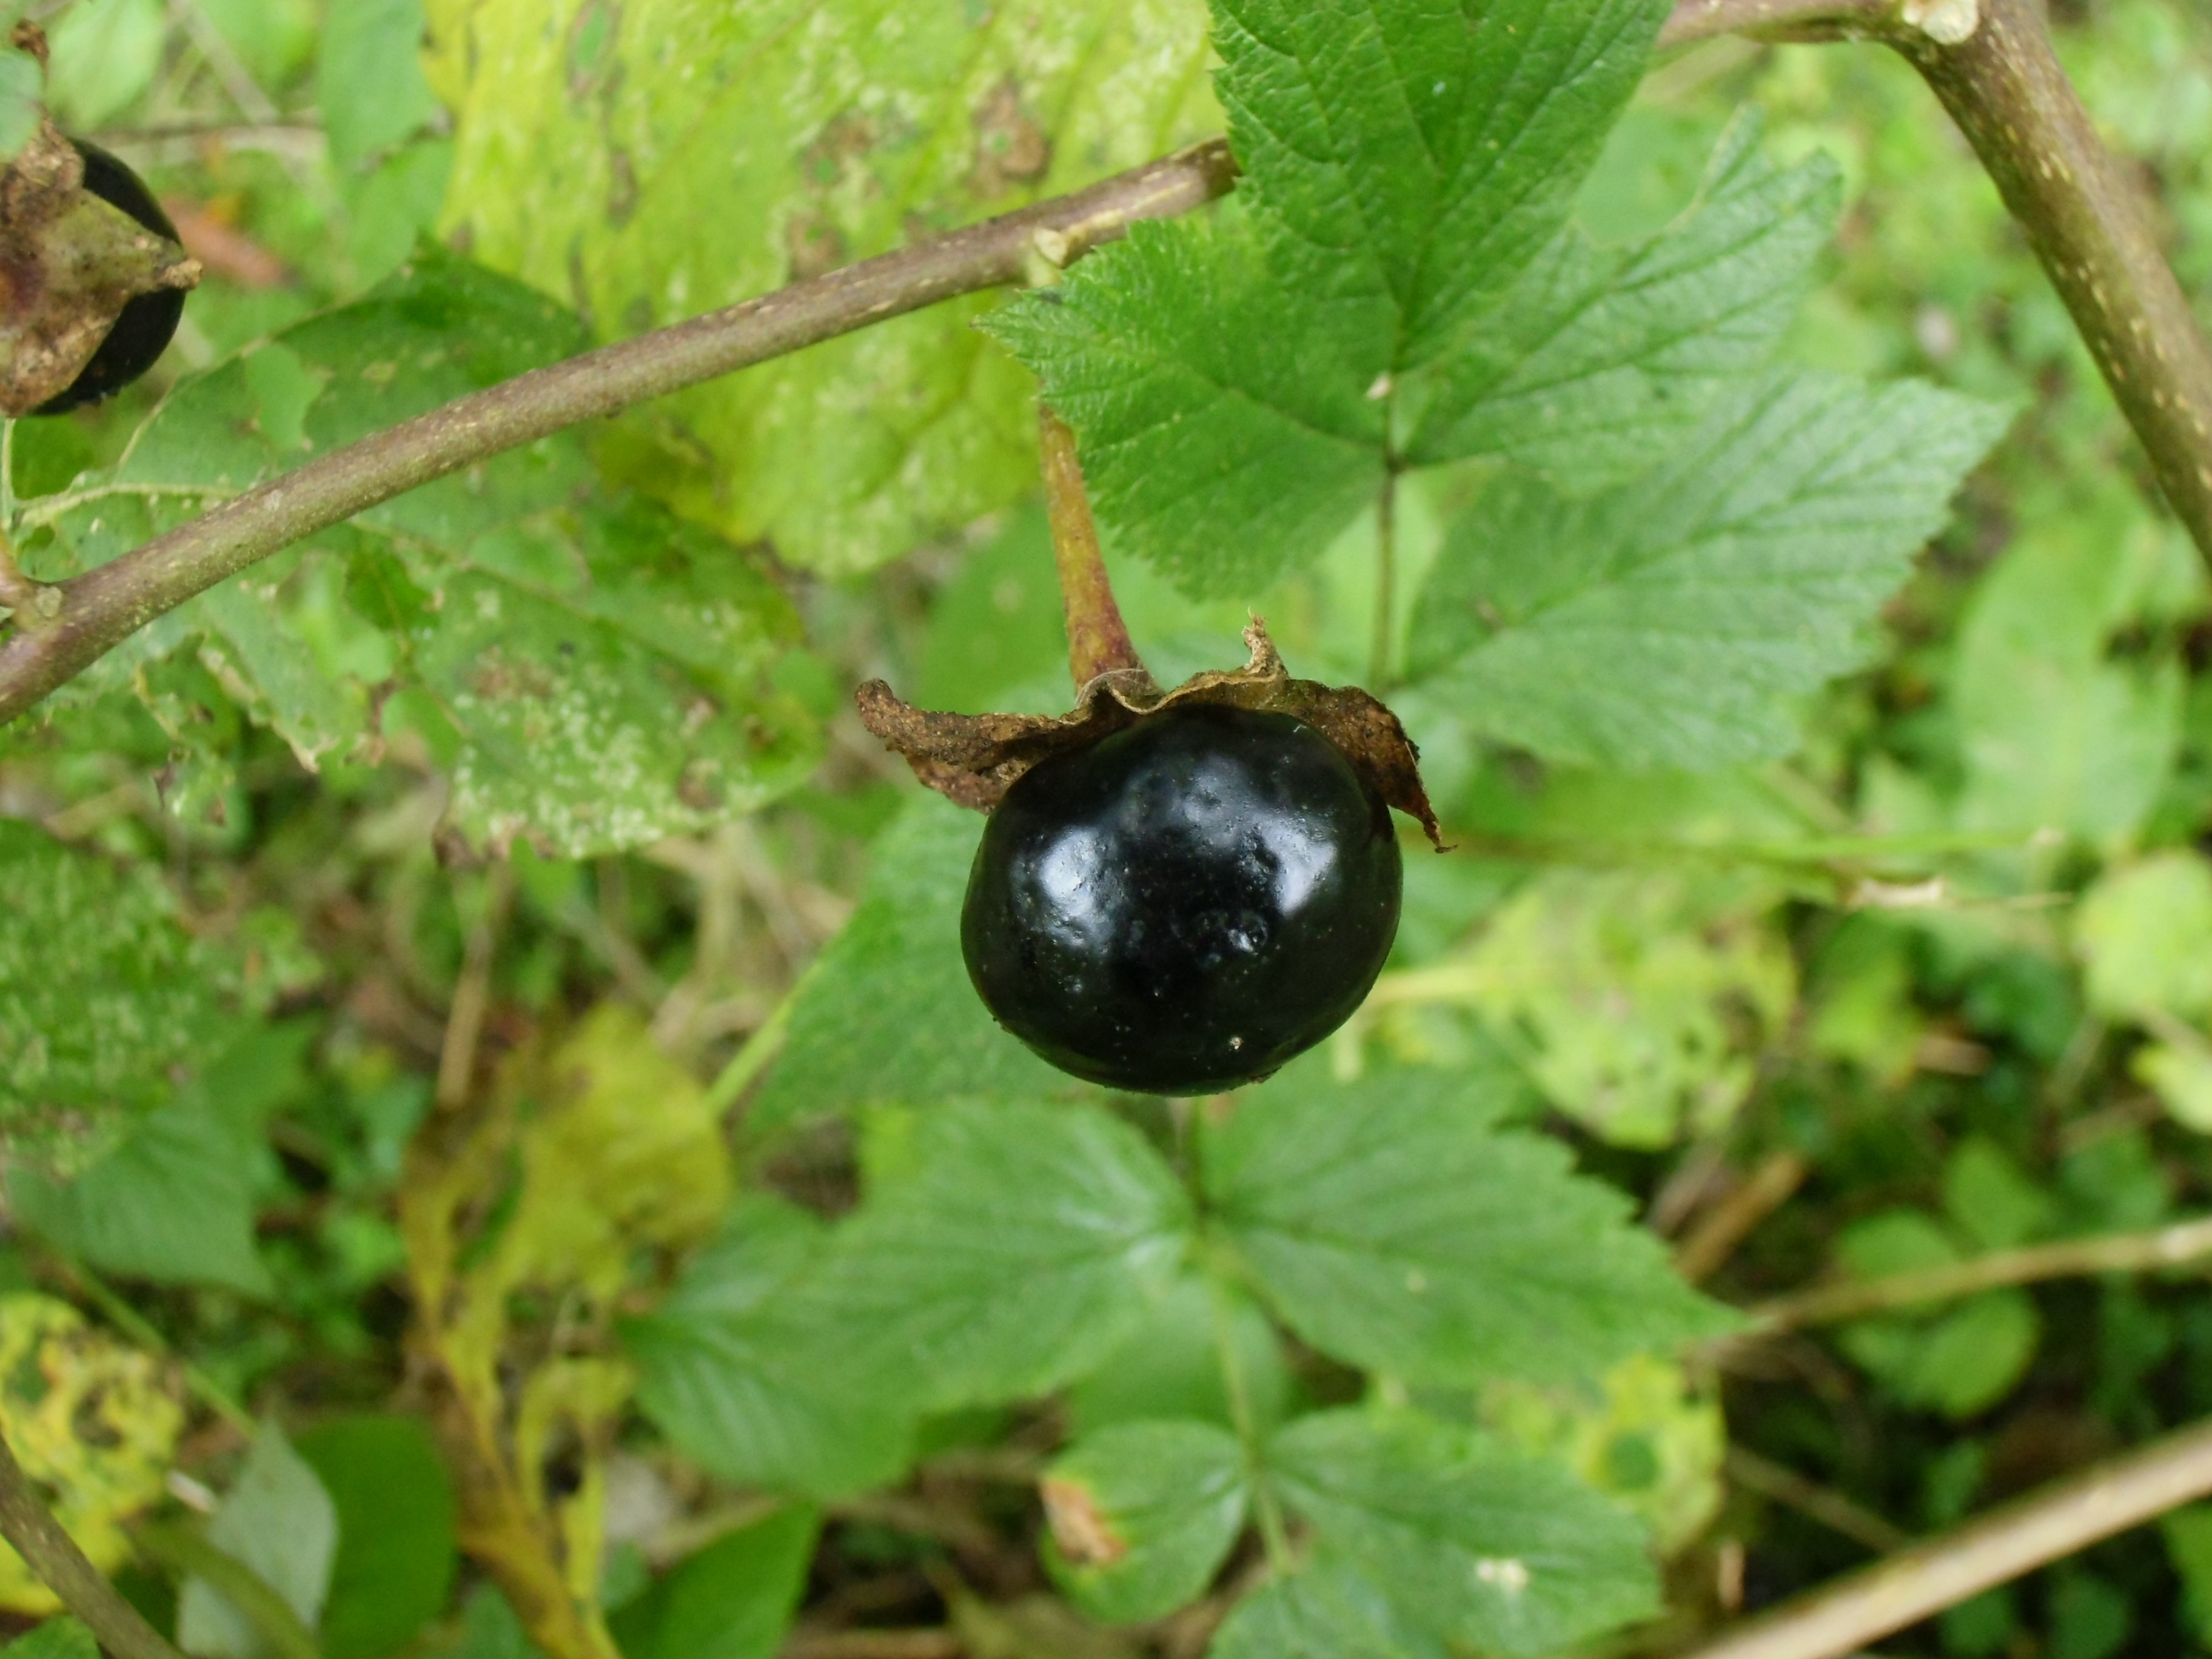
plant, fruit, berry, leaf, flower, bush, food, produce, insect, flora, fauna, invertebrate, shrub, toxic, macro photography, flowering plant, belladonna, land plant